Nishi-Kasai Station

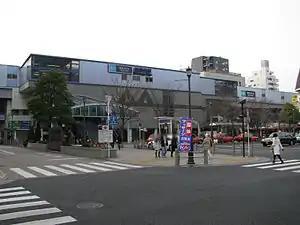
Nishi-kasai Station in February 2008

is a railway station on the Tokyo Metro Tozai Line in Edogawa, Tokyo, Japan, operated by the Tokyo subway operator Tokyo Metro. Its station number is T-16.